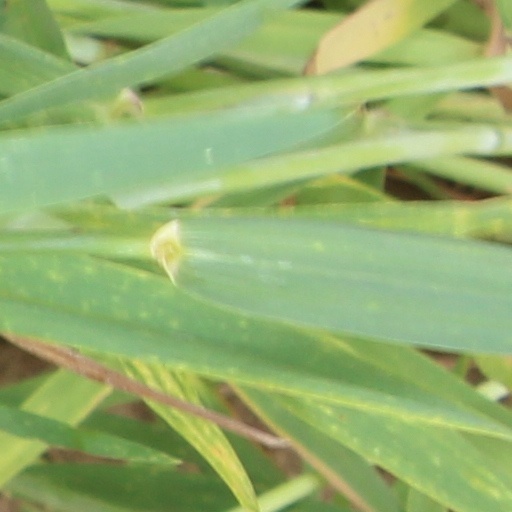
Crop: wheat